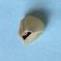
Maize quality: Bad